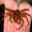
Label: cra